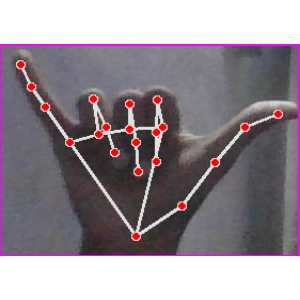
अक्षर: य